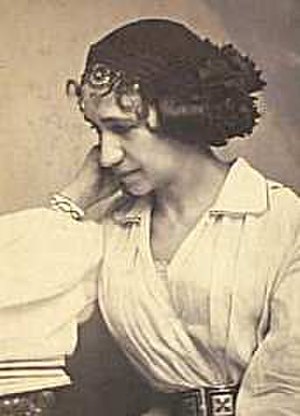
Johanne Luise Heiberg
Johanne Luise Heiberg, døbt Pätges var en dansk skuespillerinde og forfatterinde, hvis mor var af jødisk familie. Fra en opvækst i næsten total social elendighed – fattigdom, druk og racisme – præsterede hun at stige til guldalderens top uden at miste sin sjæl.